Super Aguri F1

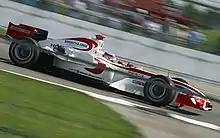
Takuma Sato driving for Super Aguri at the 2006 United States Grand Prix

Takuma Sato and Yuji Ide were the initial race drivers for the team in the 2006 season, with Franck Montagny as the third driver. Ide's selection was seen as unusual due to his age (the oldest F1 rookie at 31 years), lack of European racing experience, and not speaking English.